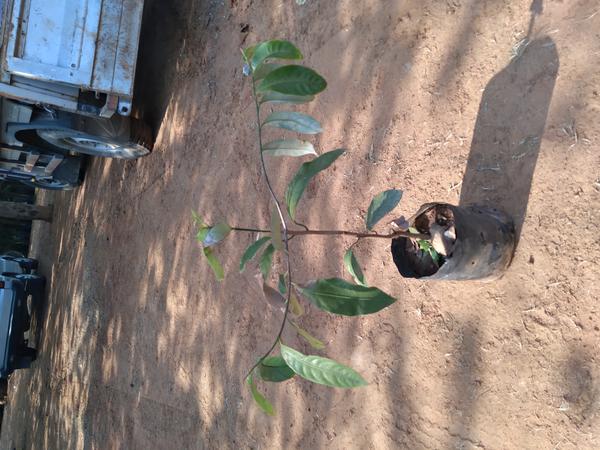
Plant: Mango